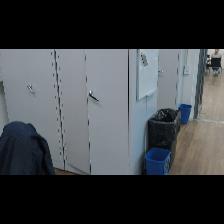
Label: NonHuman